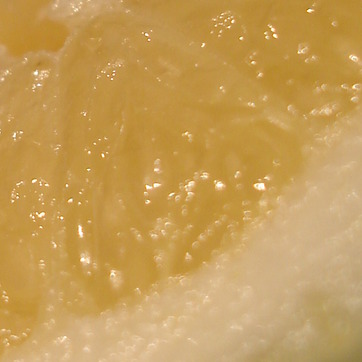
Material: food